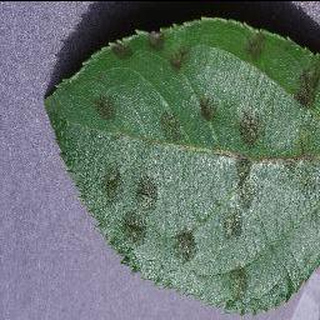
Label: apple_apple_scab